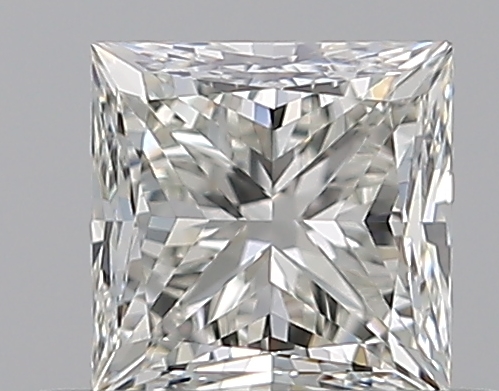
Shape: princess
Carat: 0.5
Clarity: VS1
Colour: J
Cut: VG
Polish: EX
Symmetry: VG
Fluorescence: M
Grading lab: GIA
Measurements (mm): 4.18 x 4.14 x 3.12